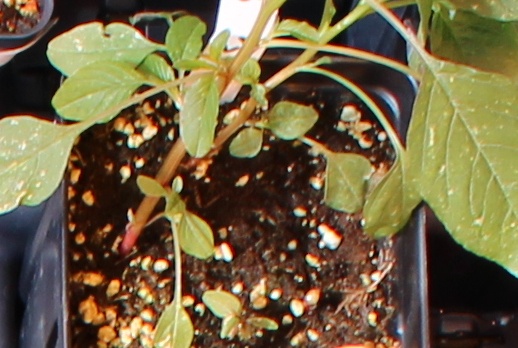
Label: Palmer Amaranth